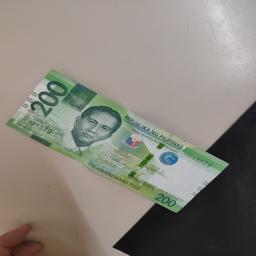
Label: 200_Front